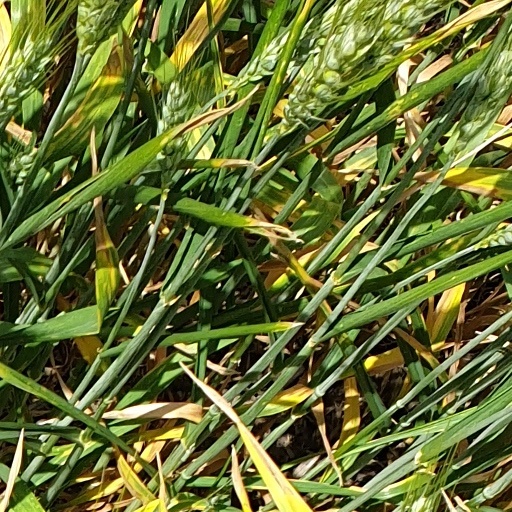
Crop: wheat